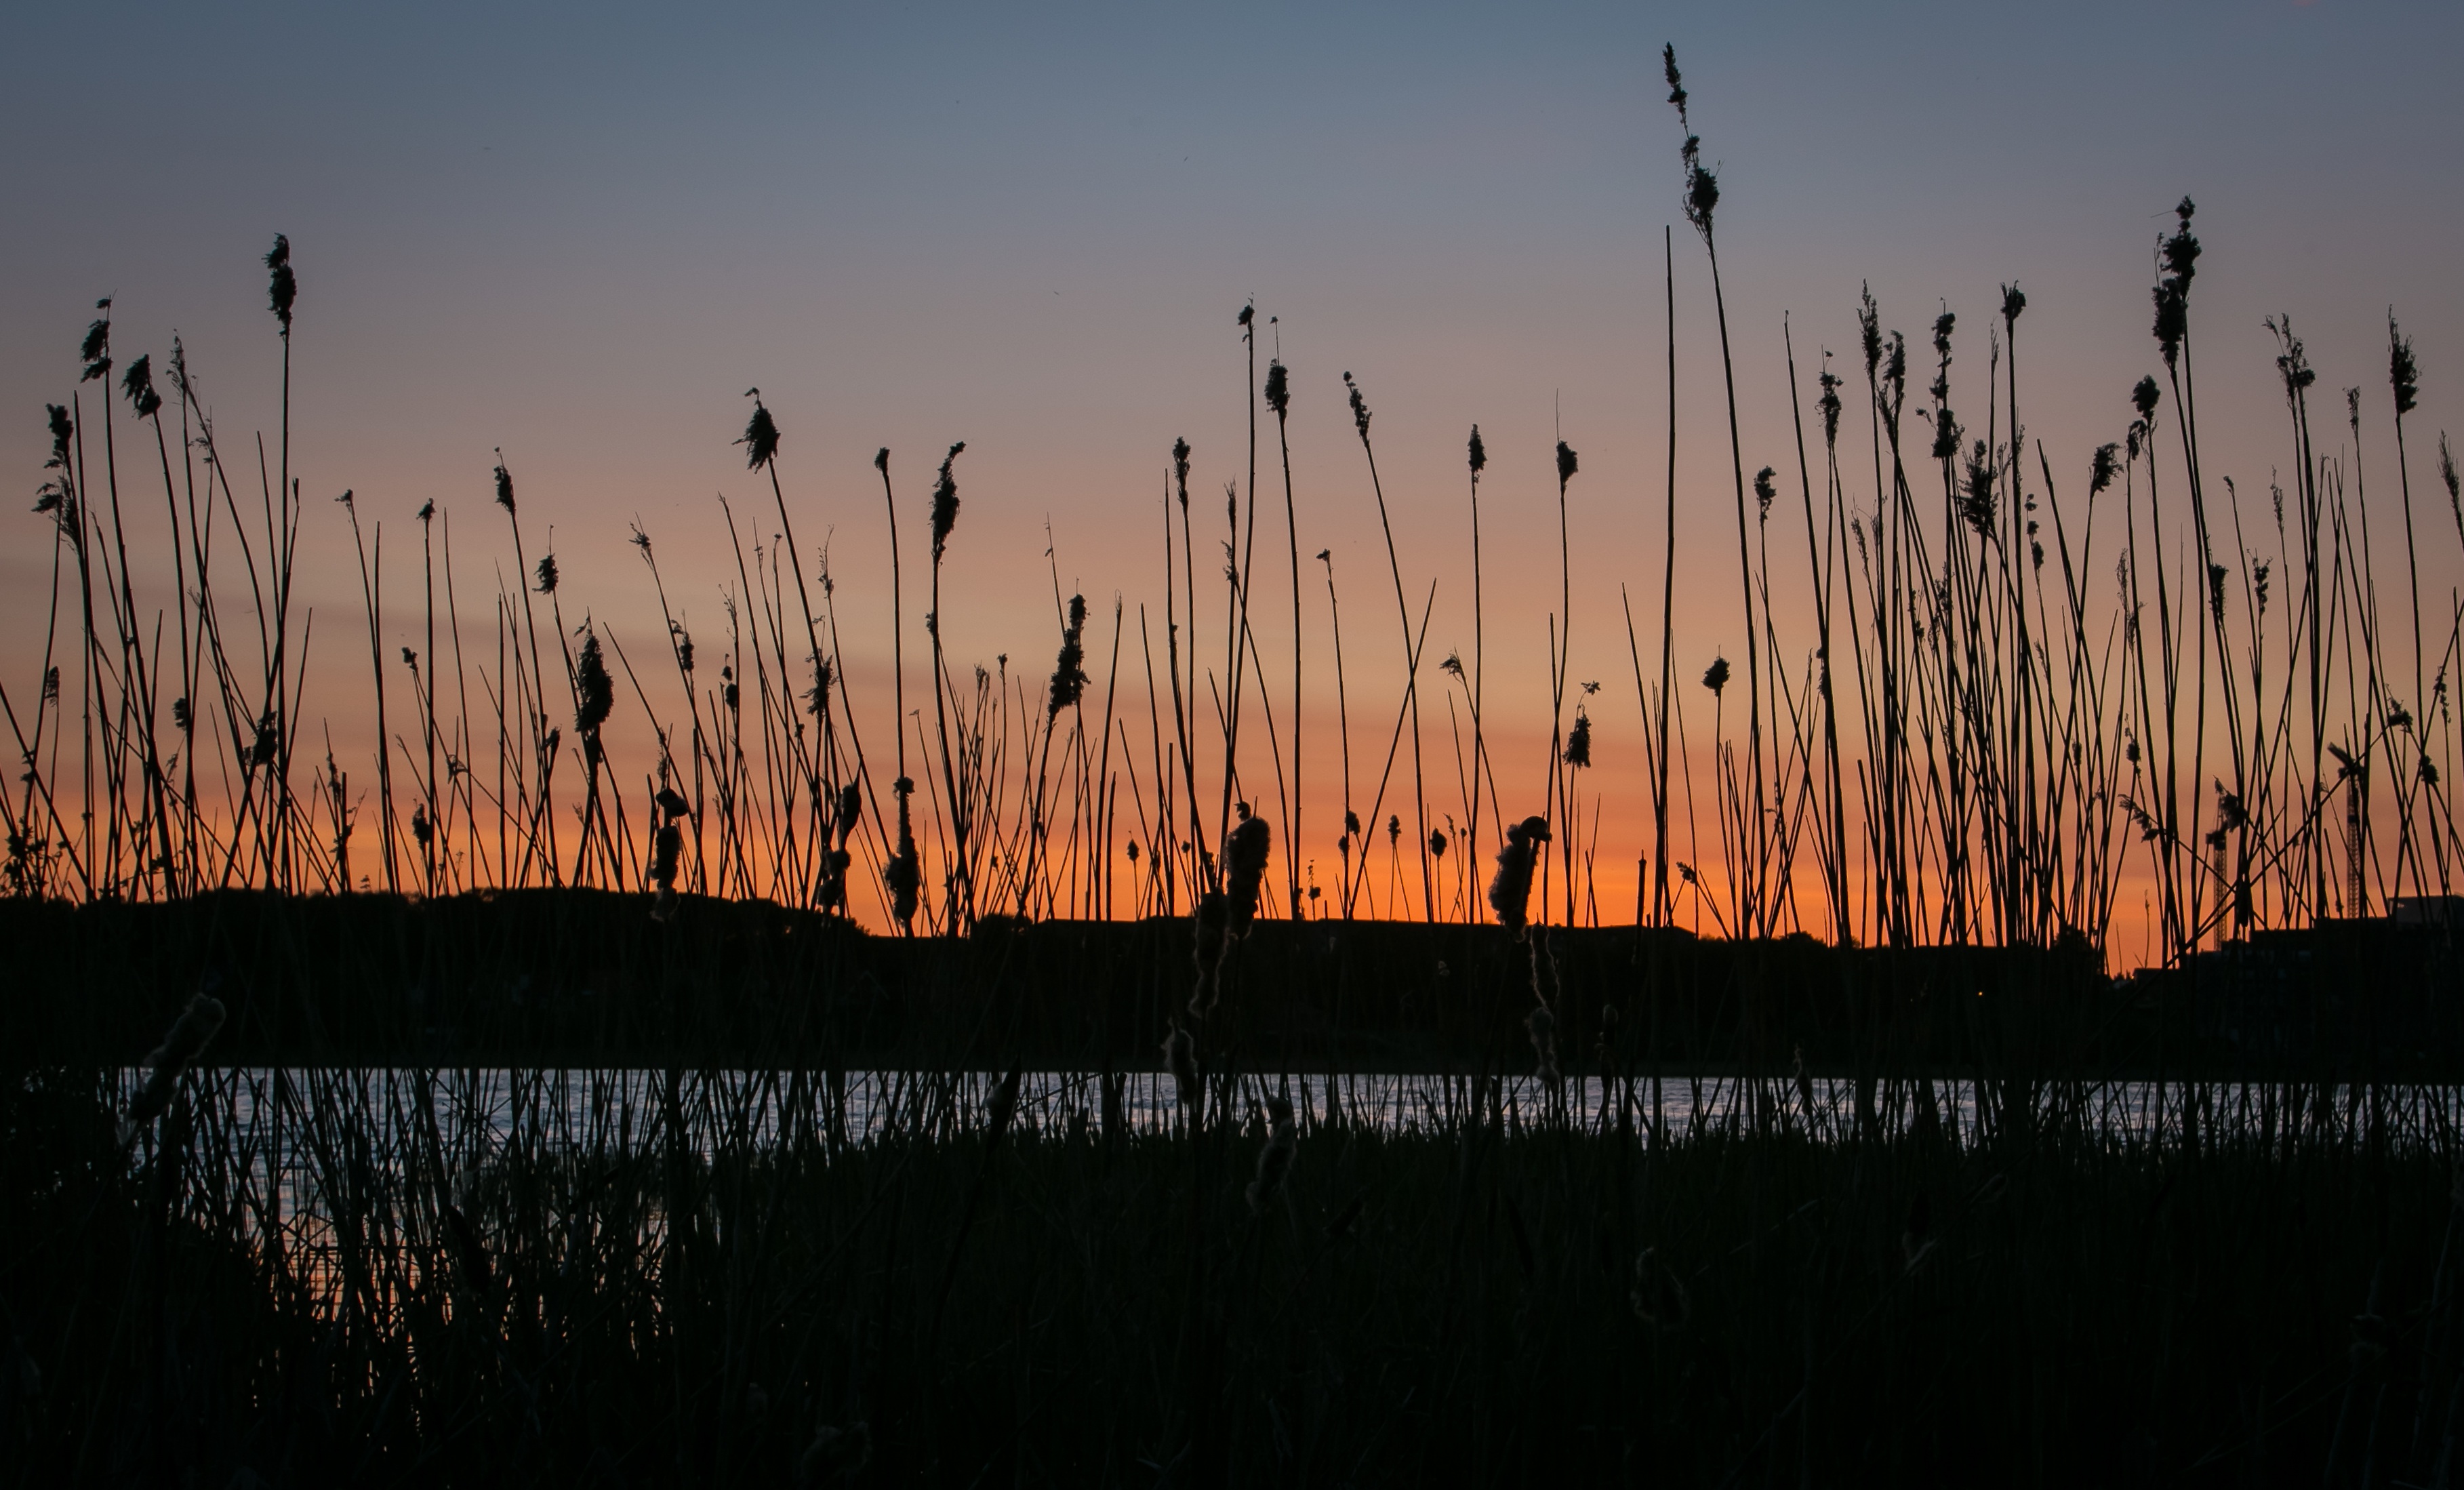
landscape, water, nature, horizon, cloud, sky, sunrise, sunset, sunlight, morning, lake, view, dawn, dusk, evening, spring, reflection, natural, silence, clouds, wetland, denmark, water edge, ro, viborg, s nders, atmospheric phenomenon